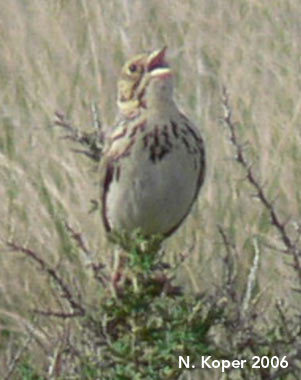
the bird has brown throat, belly and abdomen, brown beak, tarsus and feet.
a small bird with a cream belly, a speckled chest, and a brown face.
the bird has a white belly with a brown speckled body and small black eyes.
small to medium grey and black bird with medium orange beakcreamy colored and brown bird with a wide frame and small head and beak
this bird is white with grown and has a very short beak.
this bird has wings that are black and has a white belly
this plump-chested, pink-beaked bird has ivory feathers on its chest and neck with streaks of red feathers.
this bird has a pinkish colored bill and a dull white breast
this bird has a brown crown, brown primaries, and a brown belly.
Species: Baird Sparrow